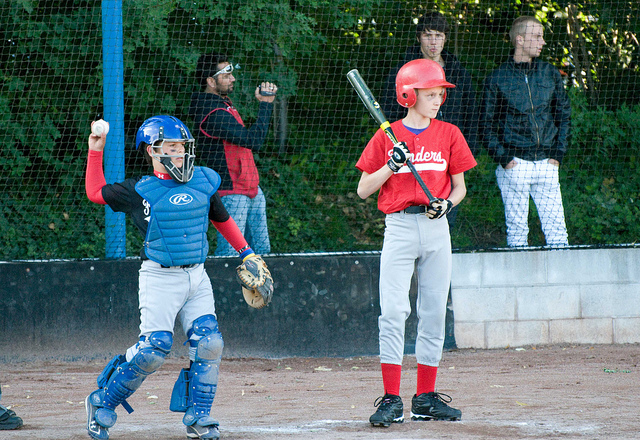
cậu bé đeo găng tay bóng chày đang chuẩn bị ném bóng